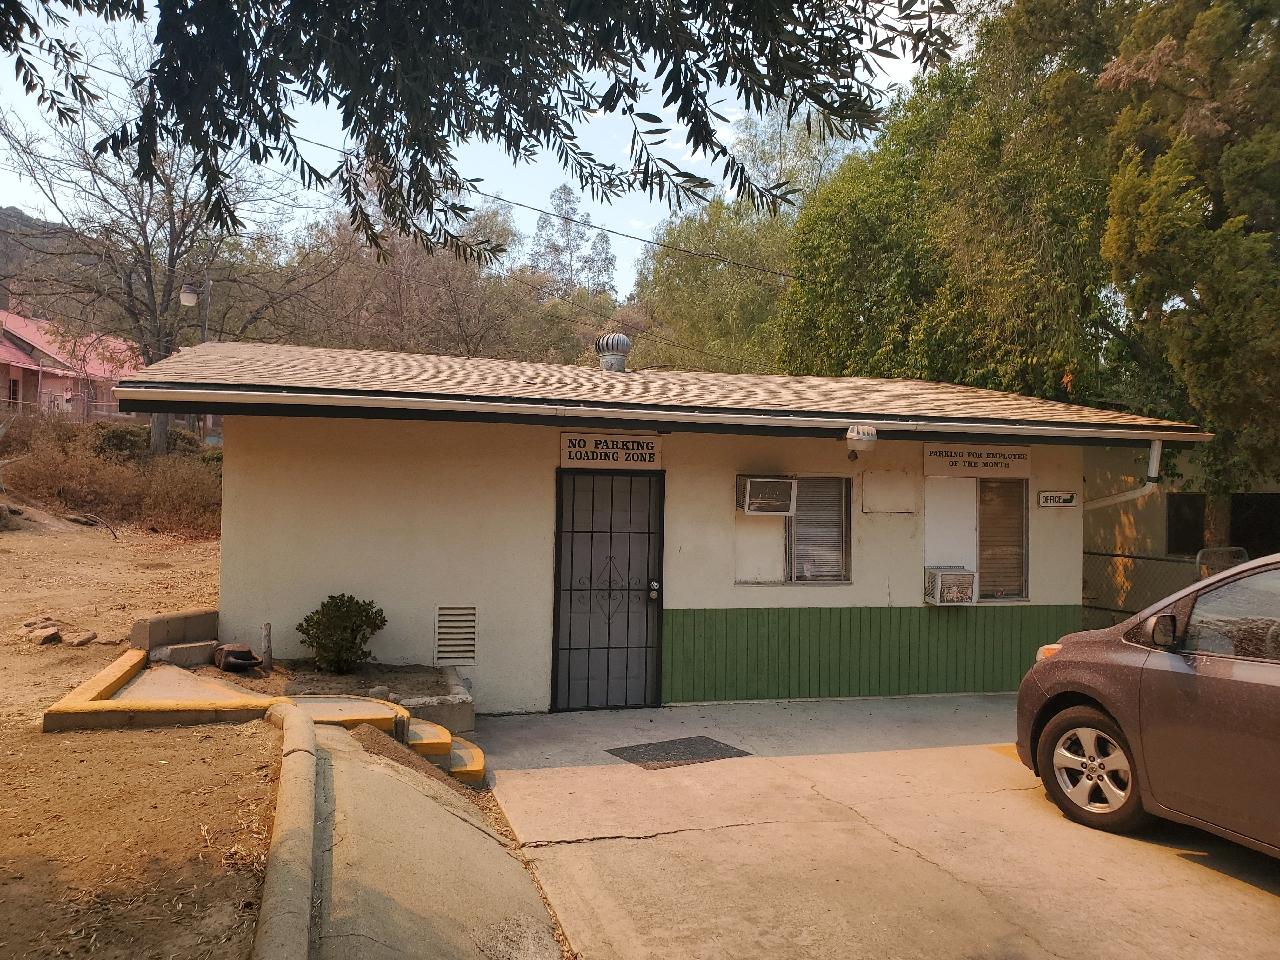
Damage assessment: no_damage